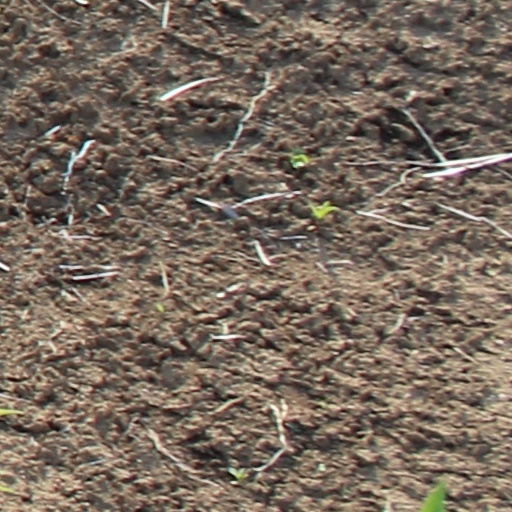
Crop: wheat